Digital autopsy

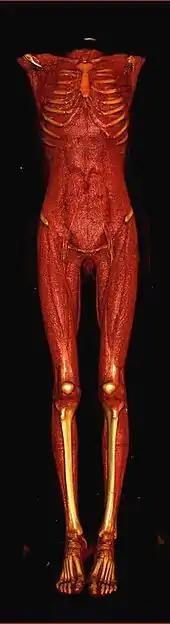
Showing only the muscles of the three dimensional body (This picture is created by iDASS and copyrighted to iGene Sdn. Bhd.)

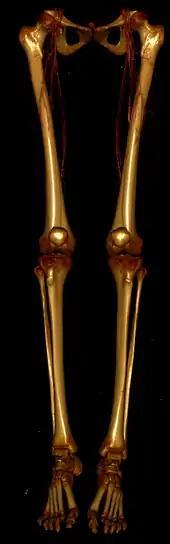
Showing only the bony skeleton of the three dimensional body(This picture is created by iDASS and copyrighted to iGene Sdn. Bhd.)

Virtual Autopsy would be a technical solution for above mentioned problems. Employing medical imaging modalities like CT or MRI scanners is the first step in order to examine the deceased visually without any destructive, contaminating and non-preservative procedures like dissection. Moreover, using these images with software processing in visualization is the second step toward acquiring data from difficult regions from anatomical perspective and dignity of the body. Digital bodies in the system can be examined multiple times and reported not only in text but also in variety of available media (photo, movie, etc.). In addition, quick evaluation of bodies and body parts in massive disasters is available in comparison to time-consuming procedure of conventional autopsy.